Ray Martin (television presenter)

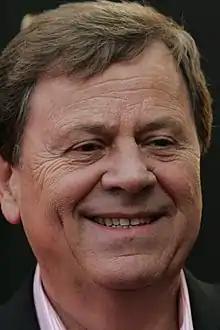
Martin in 2013

Raymond George Martin AM (né Grace, 20 December 1944) is an Australian television journalist and entertainment personality. Having won the Gold Logie five times, he is the most awarded star of Australian television, along with Graham Kennedy (although Kennedy won the 'Star of the Year Award', the forerunner of the Gold Logie in 1959).